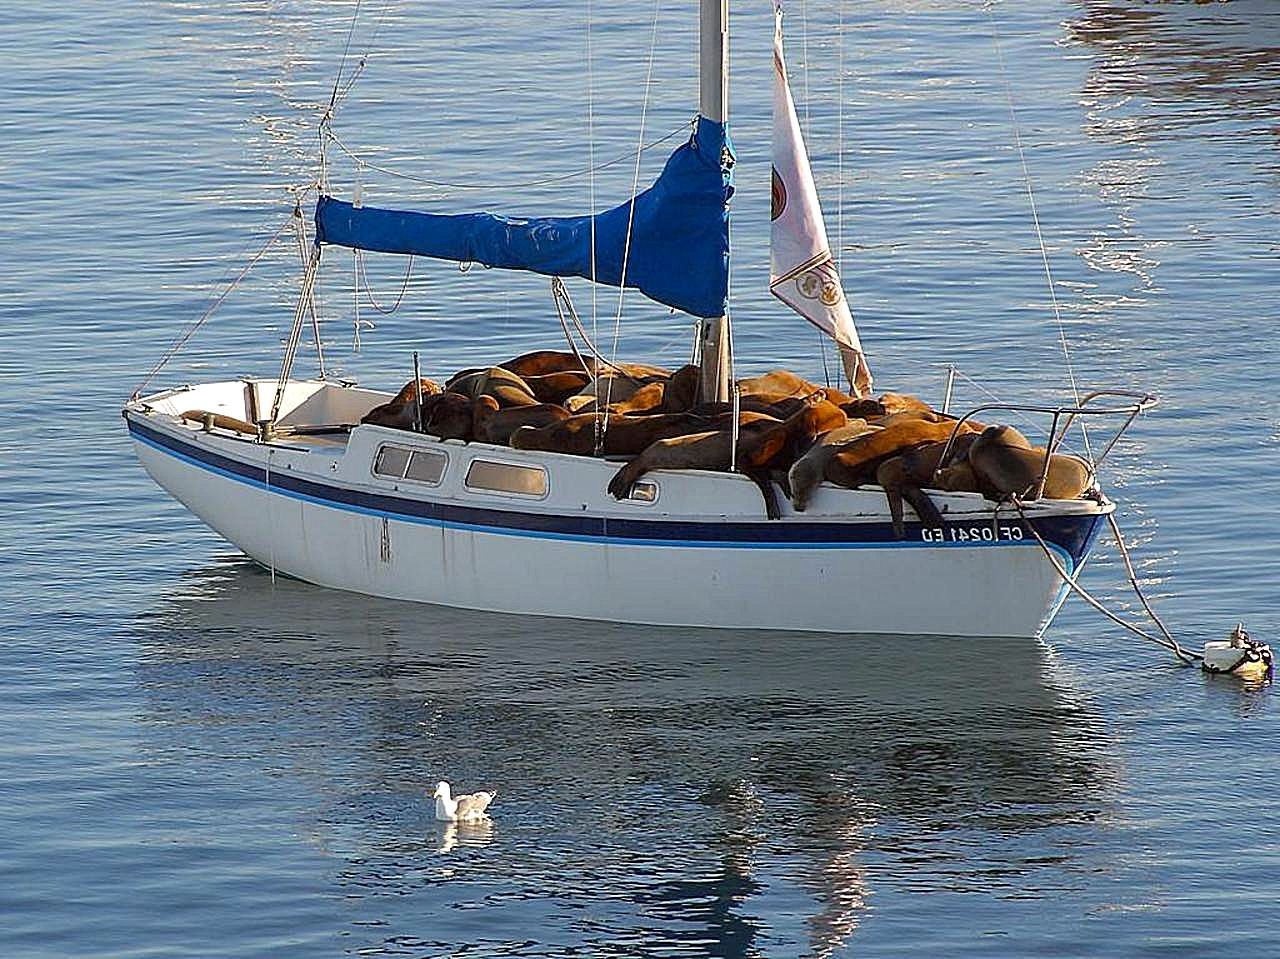
sea, boat, ship, vehicle, mast, sailing, yacht, seal, sailboat, fauna, boating, animals, sail, lions, seals, watercraft, schooner, sailing ship, fishing vessel, dinghy, skiff, watercraft rowing, caravel, proa